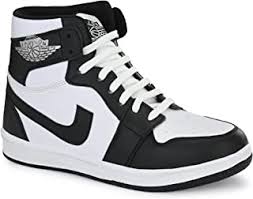
Label: Sneaker